Toto in Color

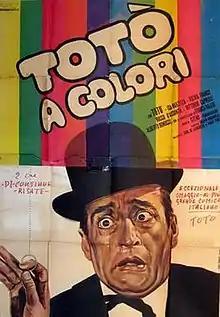

Toto in Color (Italian: Totò a colori) is a 1952 Italian comedy film, the first Italian color film shot with the Ferraniacolor system. It was directed by Steno and starred the comic actor Totò. In 2008, the film was included on the Italian Ministry of Cultural Heritage’s 100 Italian films to be saved, a list of 100 films that "have changed the collective memory of the country between 1942 and 1978."